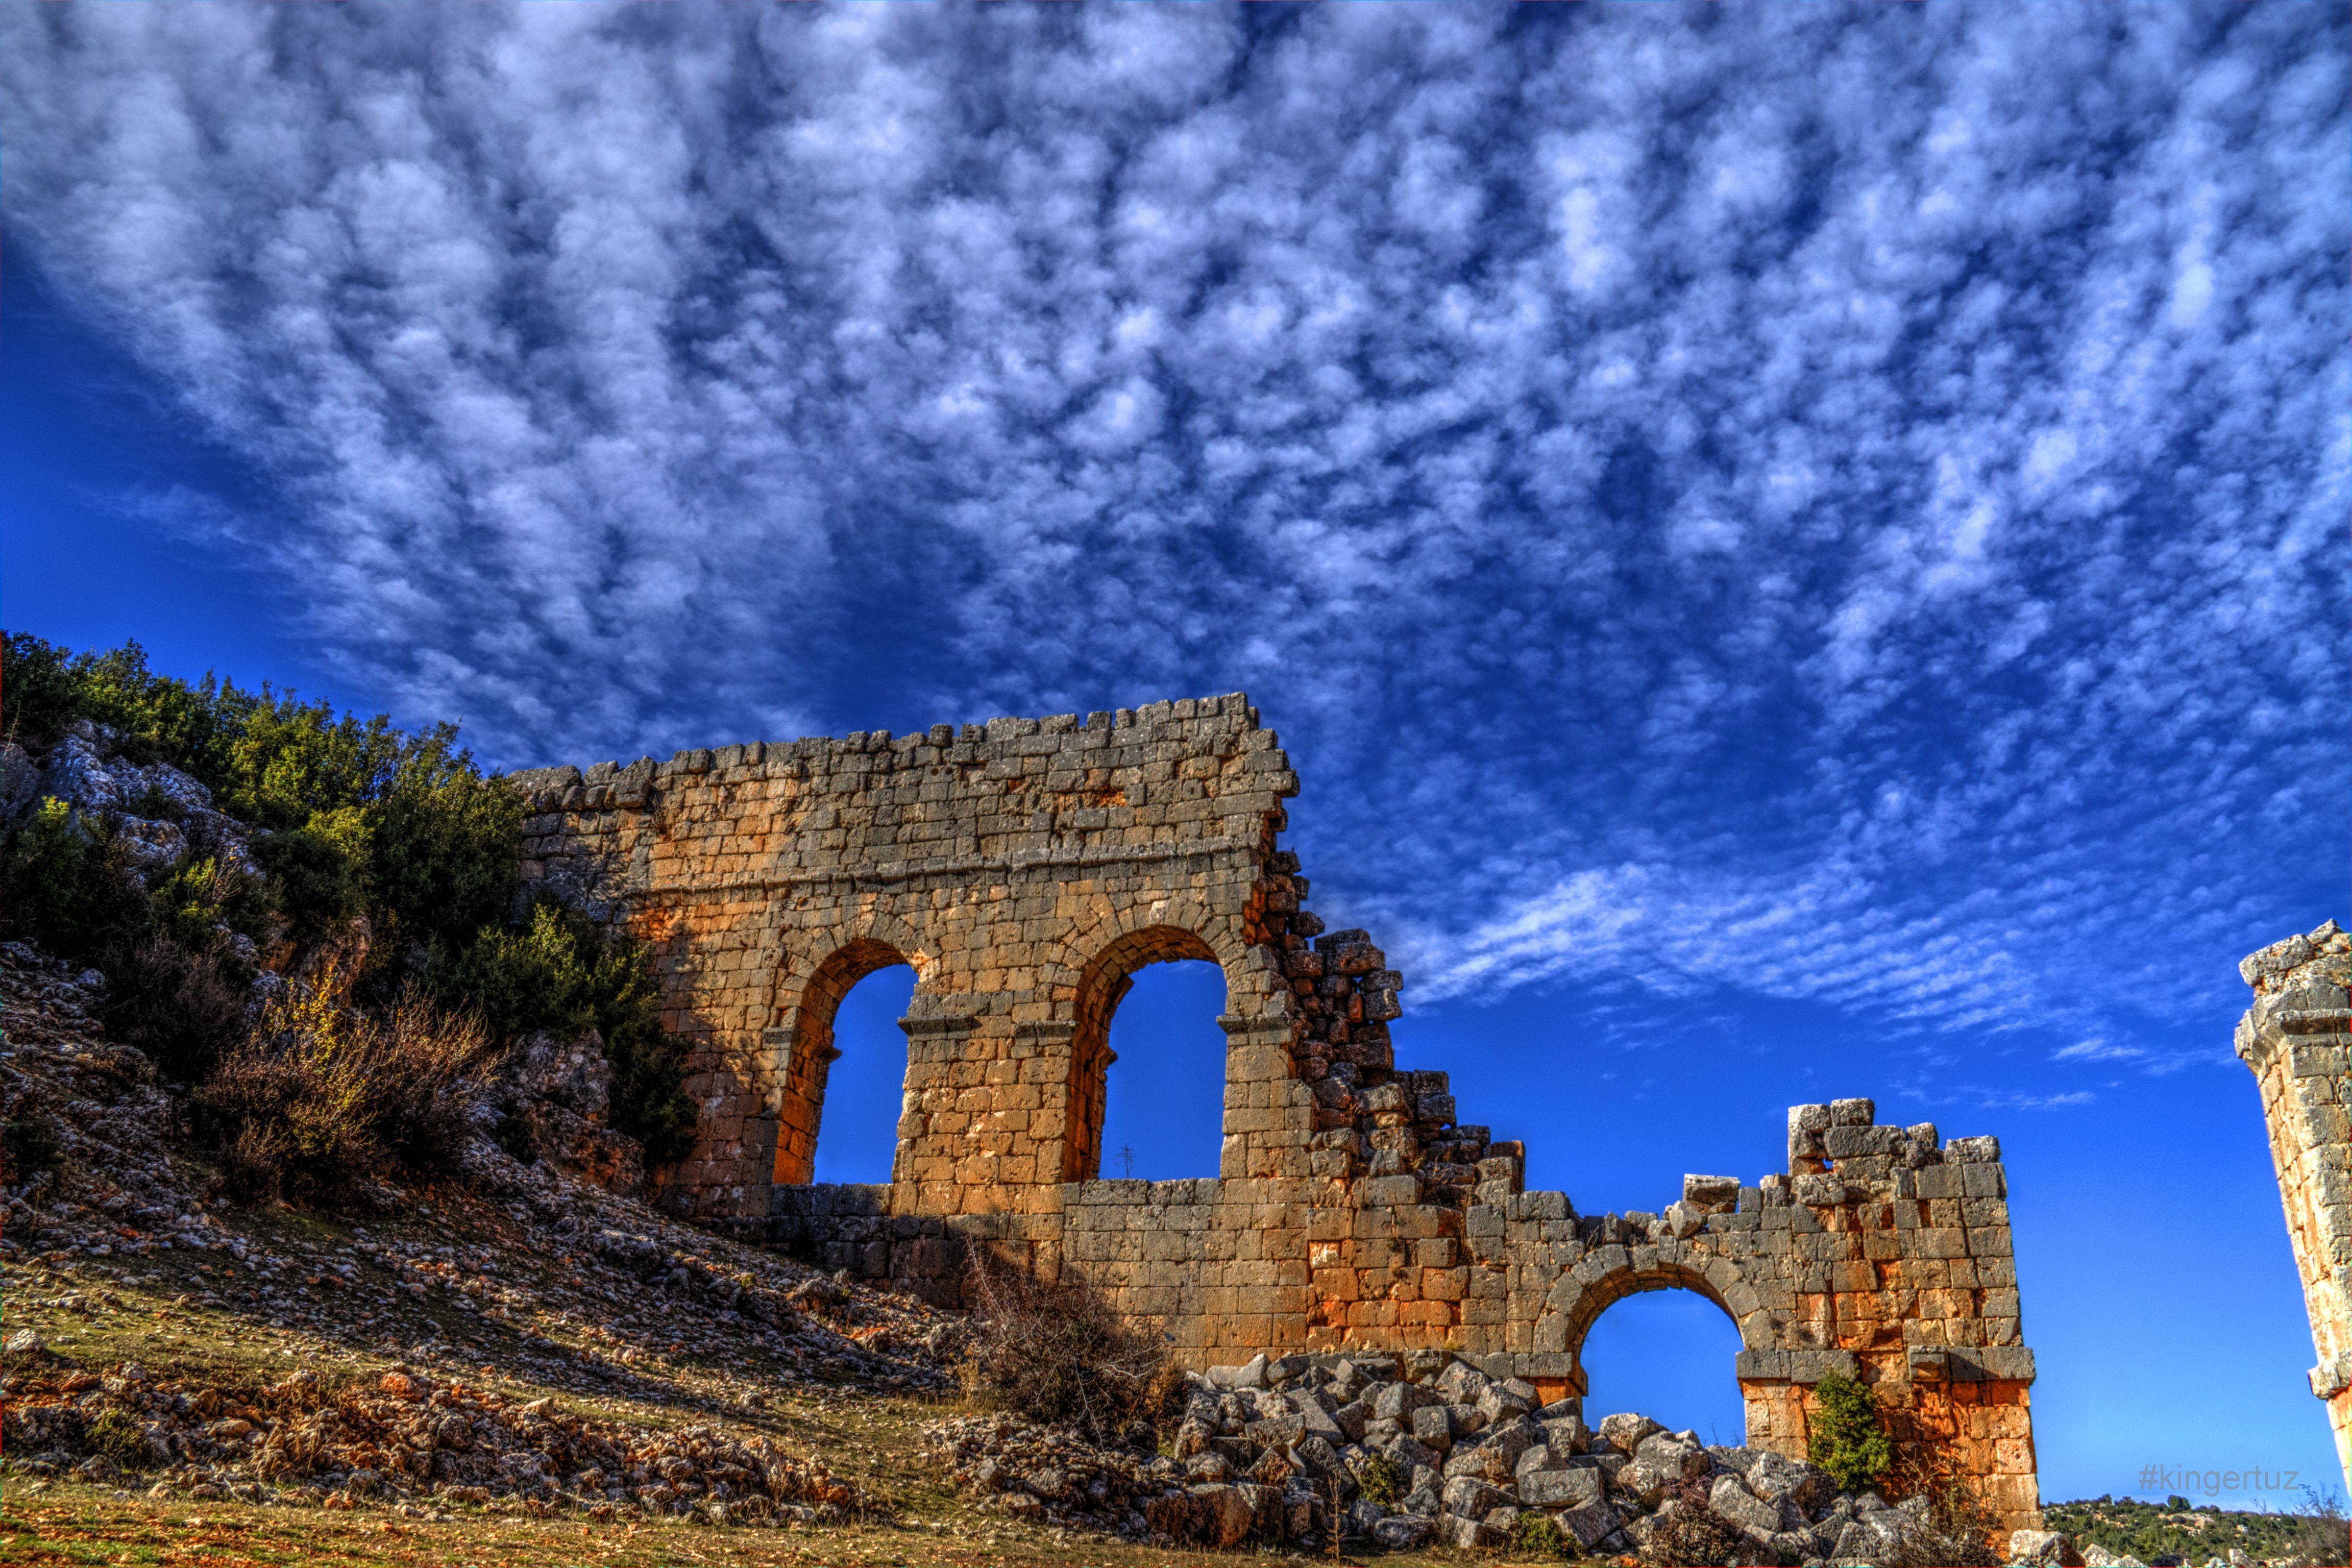
landscape, tree, rock, cloud, sky, building, arch, castle, landmark, fortification, tourism, ruins, history, tourist attraction, archaeological site, meteorological phenomenon, historic site, ancient history